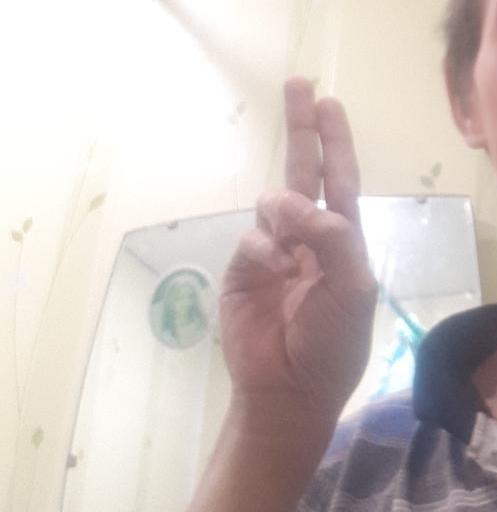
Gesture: two_up